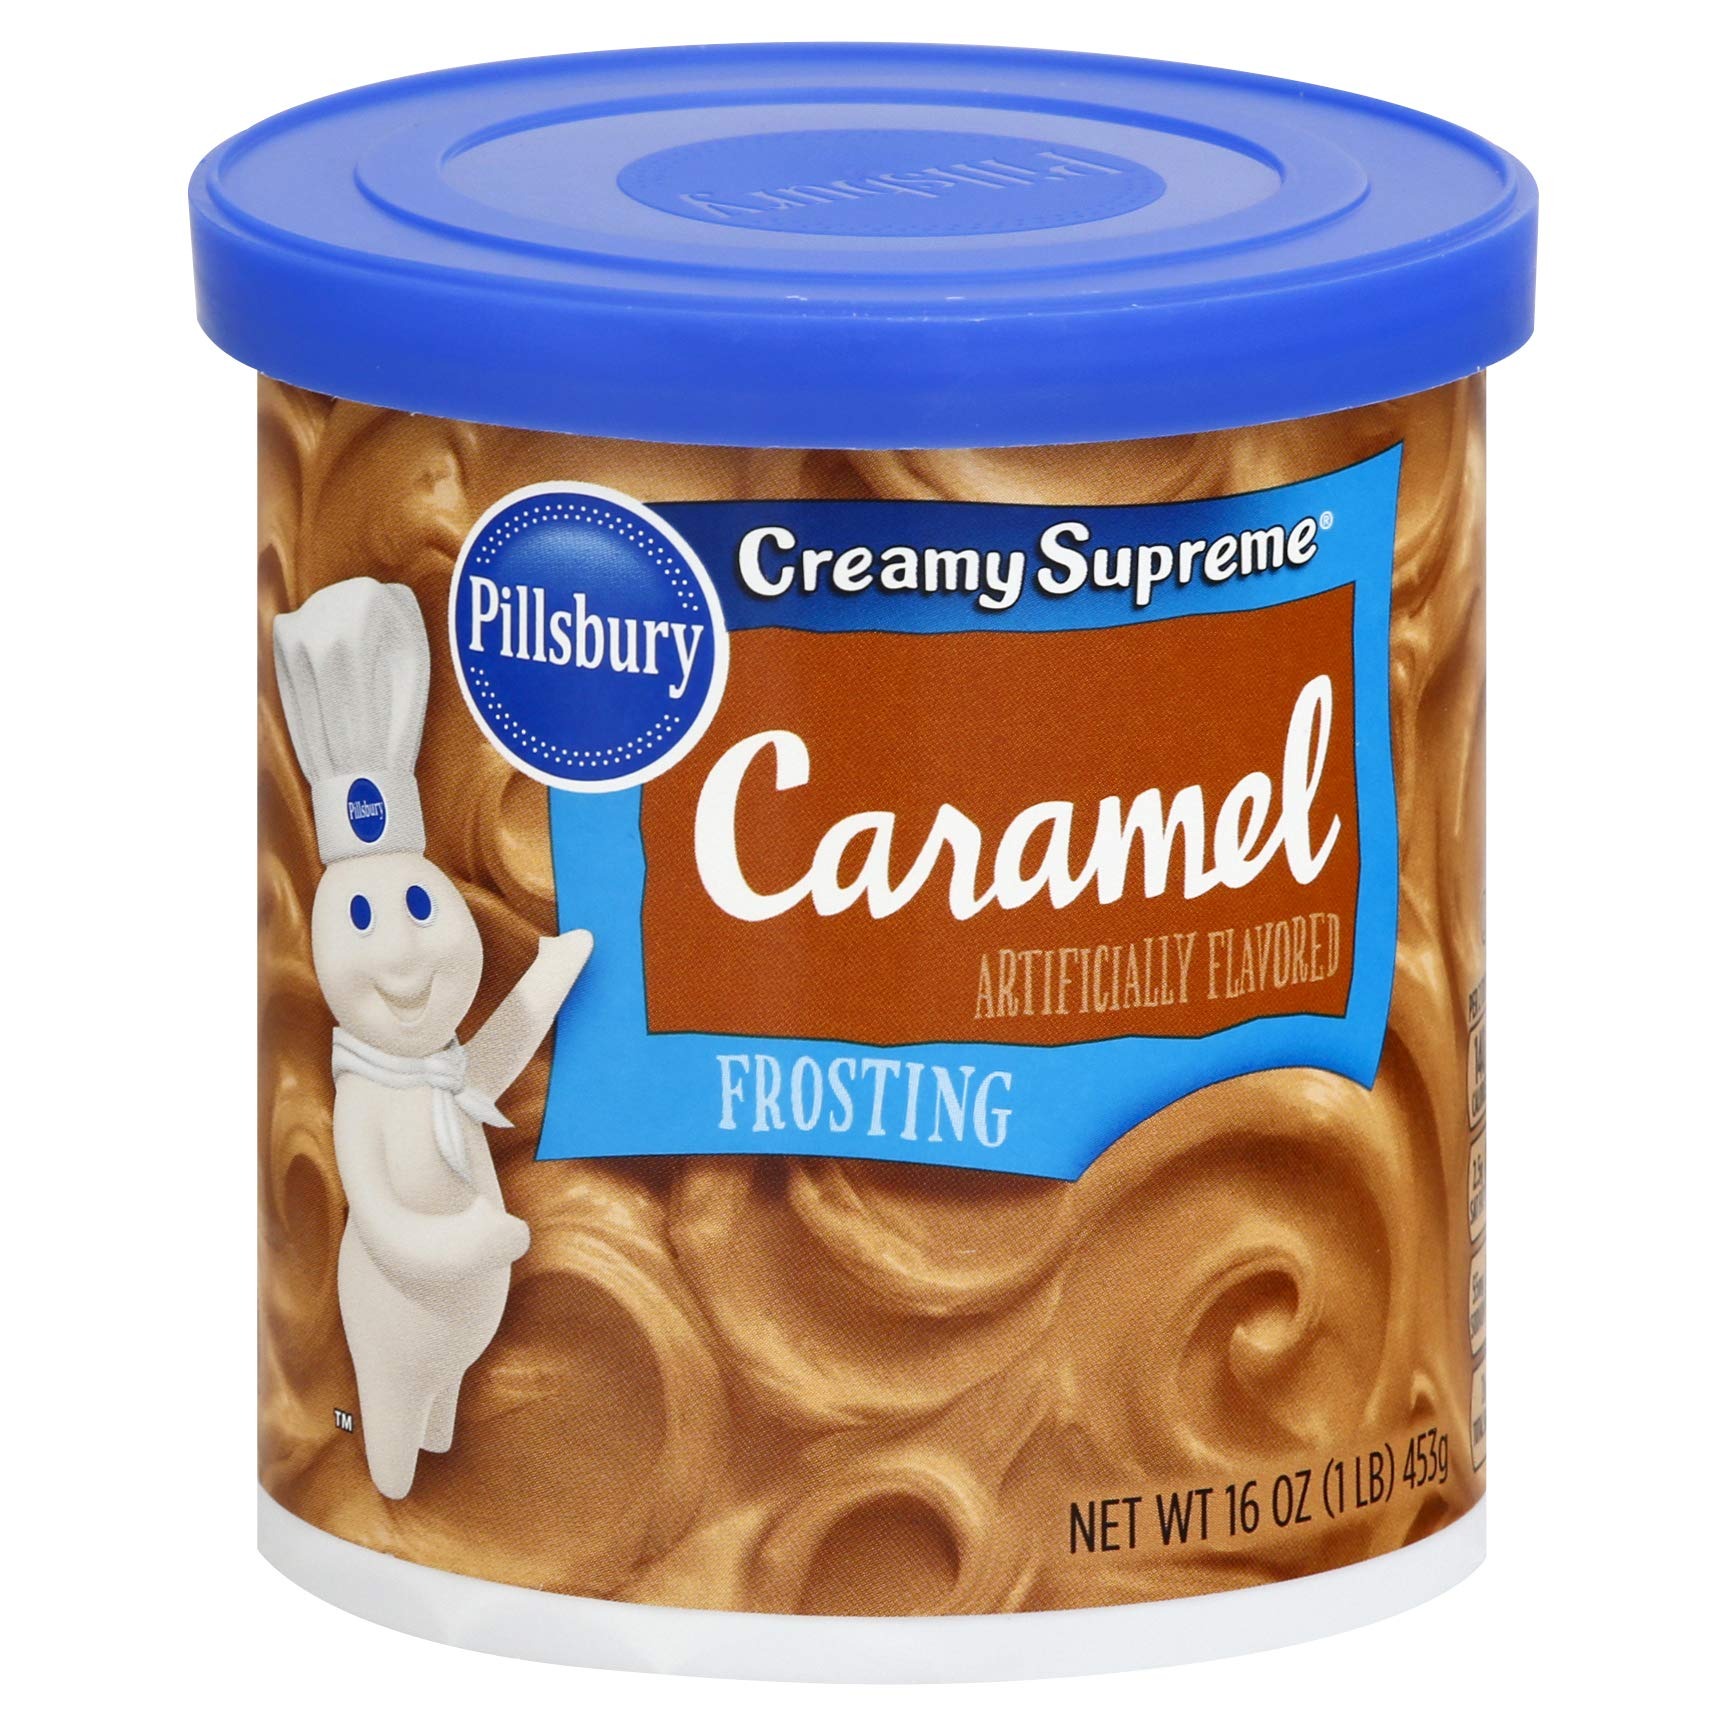
Item Name: Pillsbury Creamy Supreme Caramel Flavored Frosting, 16-Ounce (Pack of 8)
Bullet Point 1: Contains 8 - 16-ounce cans of Pillsbury Creamy Supreme Caramel Flavored Frosting
Bullet Point 2: Sweet and creamy caramel frosting pairs well with most desserts
Bullet Point 3: Easy to spread: smooth over cooled cake or cupcakes and let sit
Bullet Point 4: Ideal for frosting cakes, cupcakes, brownies, and other desserts
Bullet Point 5: Gluten Free and Kosher
Value: 8.0
Unit: Count

Price: 15.68